A. J. Bouye

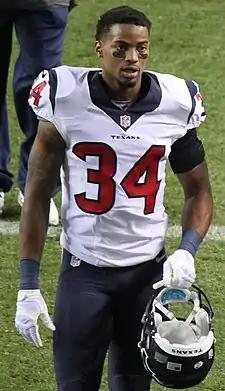
Bouye with the Houston Texans in 2014

Arlandus Jacob Bouye (born August 16, 1991) is an American former professional football player who was a cornerback in the National Football League (NFL). He played college football for the UCF Knights and was signed by the Houston Texans as an undrafted free agent in 2013. Bouye also played for the Jacksonville Jaguars, Denver Broncos, and Carolina Panthers.